Homopolar generator

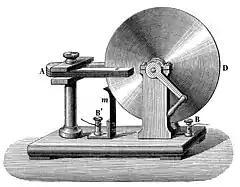
Faraday disk, the first homopolar generator

A homopolar generator is a DC electrical generator comprising an electrically conductive disc or cylinder rotating in a plane perpendicular to a uniform static magnetic field. A potential difference is created between the center of the disc and the rim (or ends of the cylinder) with an electrical polarity that depends on the direction of rotation and the orientation of the field. It is also known as a unipolar generator, acyclic generator, disk dynamo, or Faraday disc. The voltage is typically low, on the order of a few volts in the case of small demonstration models, but large research generators can produce hundreds of volts, and some systems have multiple generators in series to produce an even larger voltage. They are unusual in that they can source tremendous electric current, some more than a million amperes, because the homopolar generator can be made to have very low internal resistance. Also, the homopolar generator is unique in that no other rotary electric machine can produce DC without using rectifiers or commutators.